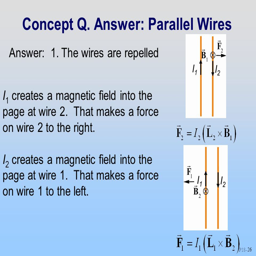
p18 - answer : creates a magnetic field into the page at wire .